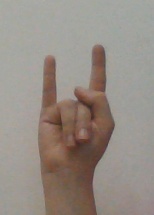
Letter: la